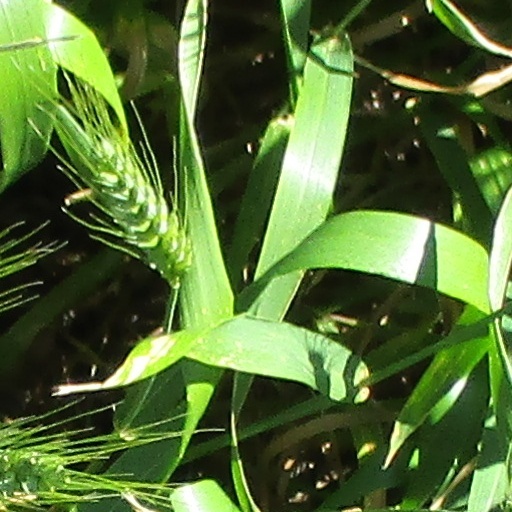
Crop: wheat